Parrot

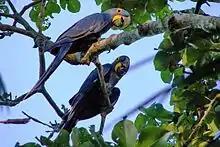
Hyacinth macaws were taken from the wild for the pet trade in the 1980s. As a result, Brazil now has only a very small number of breeding pairs left in the wild.

Geographical range and body size predominantly explains the diet composition of Neotropical parrots rather than phylogeny.